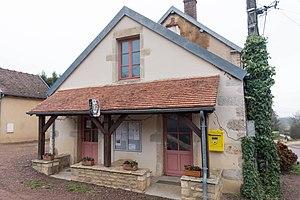
Mairie de Velogny
Velogny est une commune française située dans le département de la Côte-d'Or en région Bourgogne-Franche-Comté.